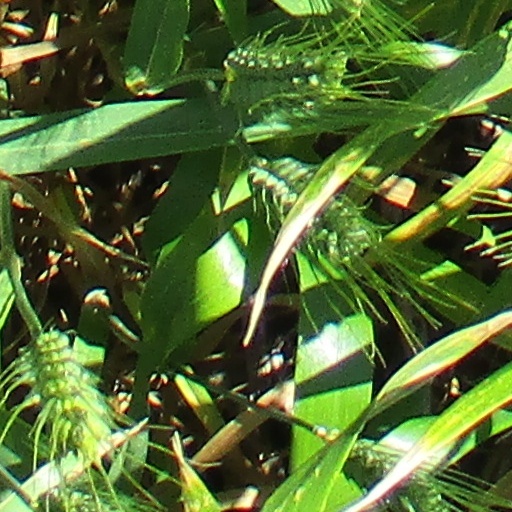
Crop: wheat